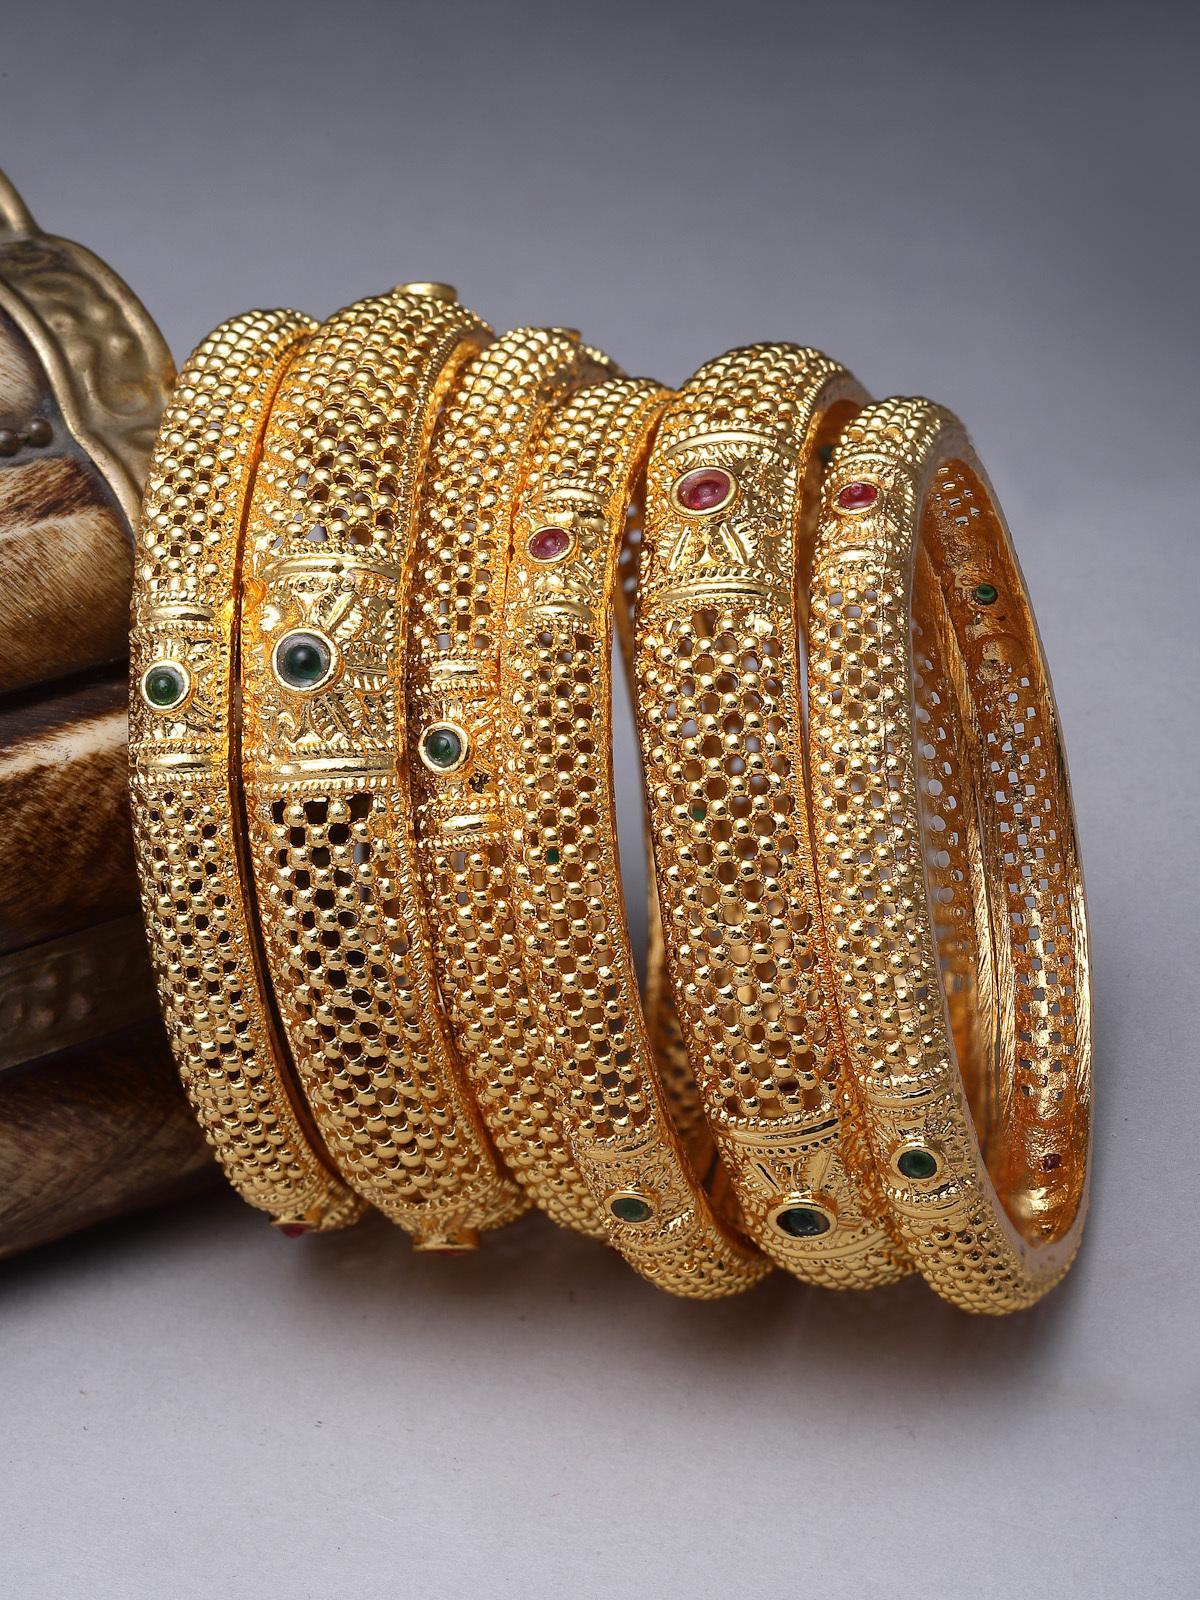
Sukkhi Indian Bridal Stylish Gold Plated Red And Green Bracelet Bangle Set Jewellery for Women & Girls | Set of 6 Latest Design | Birthday Anniversary Gift for Women|B105889_2.8
Type: Bracelets & Bangles
Brand: Sukkhi
Price: Rs. 372
 Drape yourself in elegance with the Sukkhi Indian Bridal Stylish Gold Plated Bracelet Bangle Set for Women & Girls. This set of six exudes bridal allure with its captivating blend of red and green, showcasing the latest design trends. The gold-plated finish adds an opulent touch to any ensemble. Sized at 2.4, 2.6 and 2.8, these bracelets make for a perfect birthday or anniversary gift, celebrating cultural richness and timeless beauty for the special women in your life with a set that's both bridal-inspired and versatile.Disclaimer:There may be slight variation in shade and colour due to photographic effects and monitor settings
Included: 6 Bangles